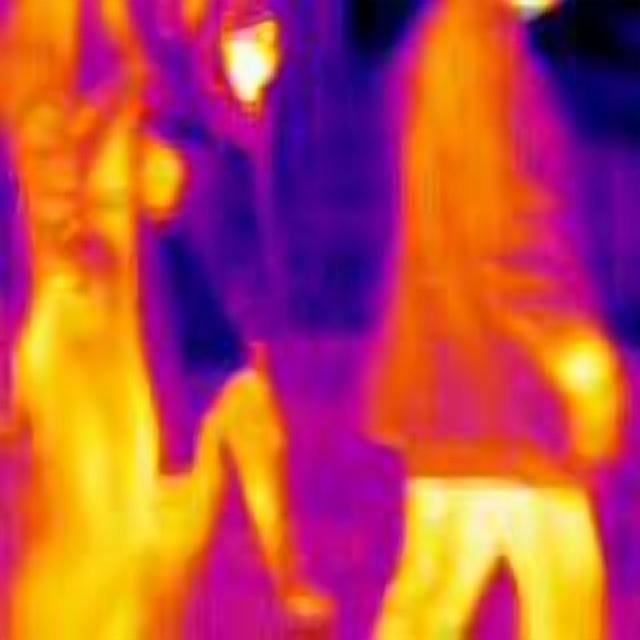
Detected objects:
label: person
label: person
label: person